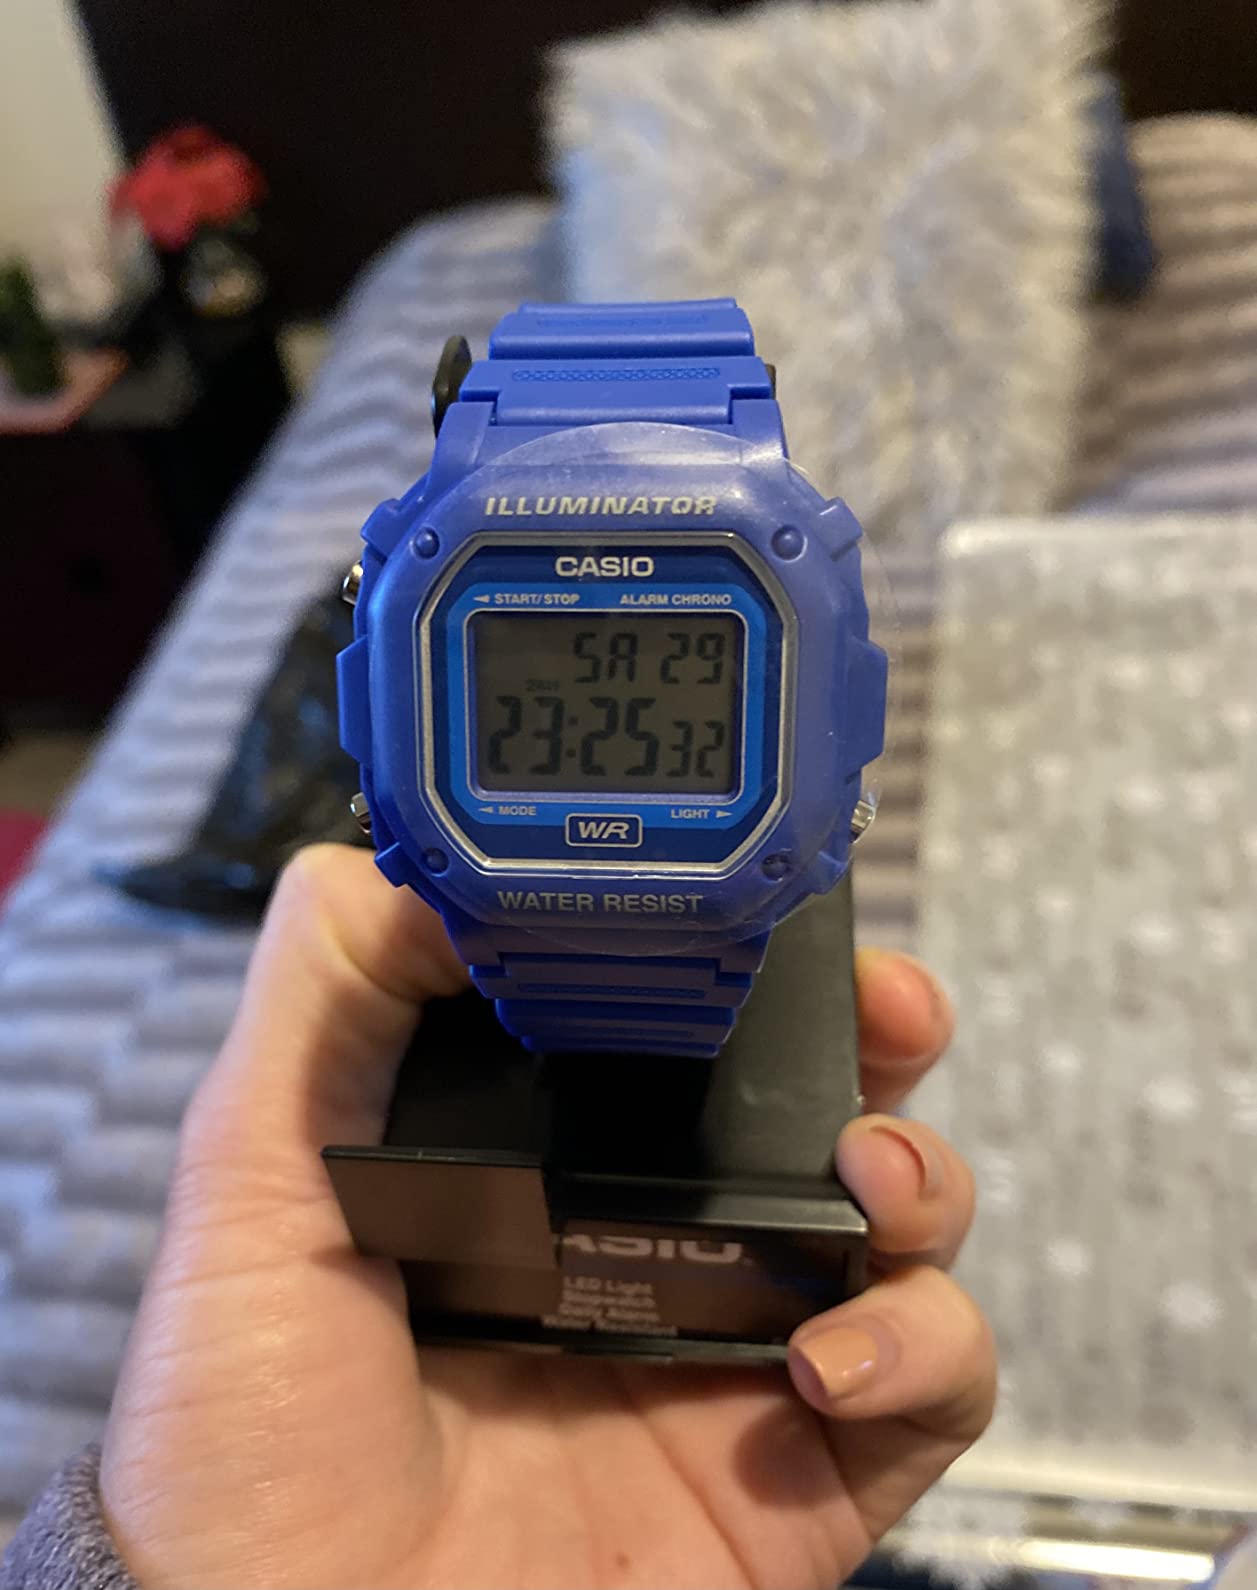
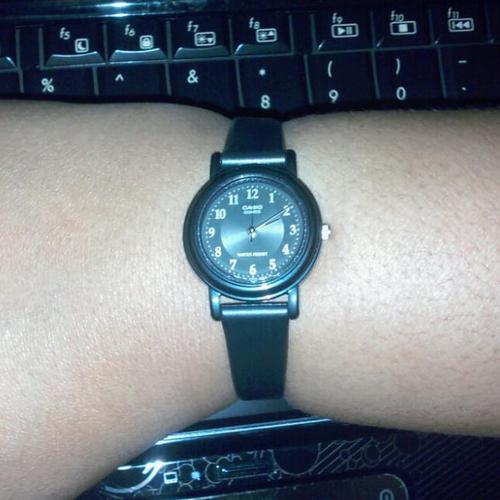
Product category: accessories_watch
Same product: no